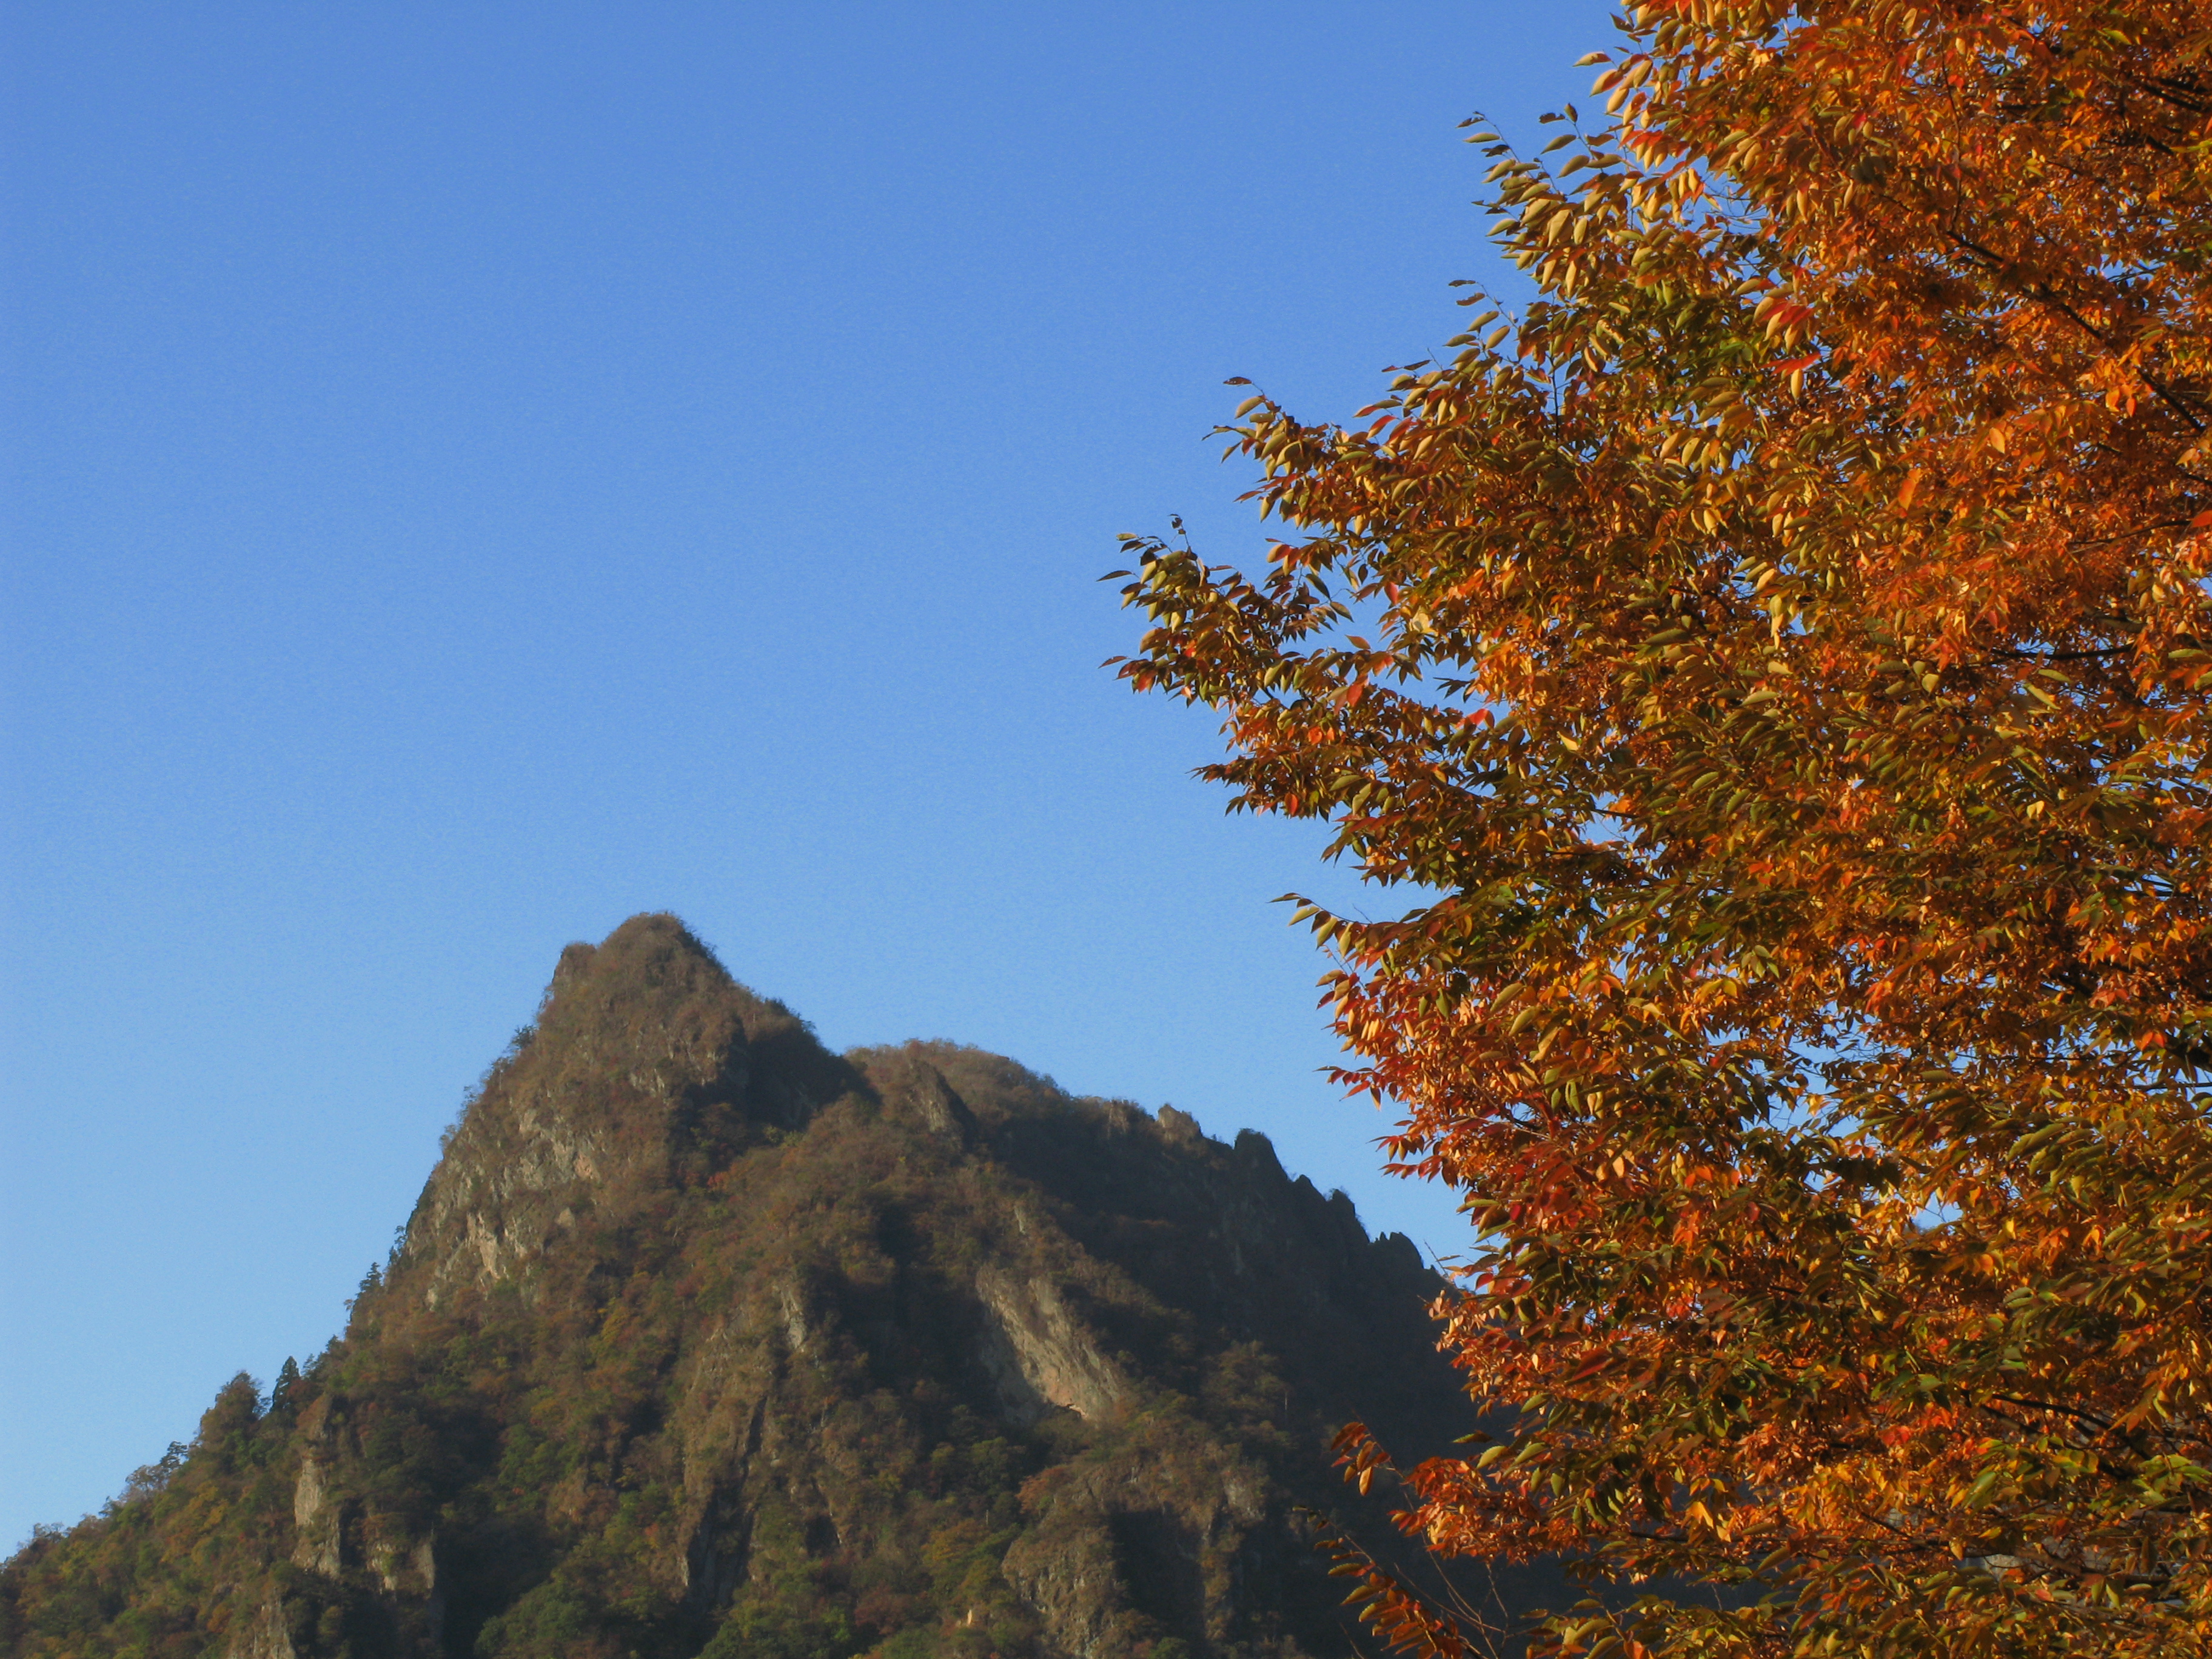
landscape, tree, nature, wilderness, mountain, plant, leaf, view, mountain range, clear, high, autumn, season, ridge, day, hires, ecosystem, hi, res, g7, woody plant, mountainous landforms